Samuel Gitterman

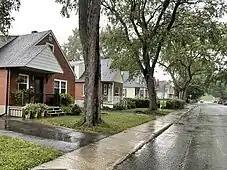
A line of small single-family houses in the Crawford Park Extension, in Verdun, Montreal. This subdivision was one of Gitterman's first urban plans, undertaken while at the NHA in the early 1940s.

Despite working for the new organization, Gitterman's role at the CMHC remained similar to his previous work, and he continued to oversee the development of military housing for the Army, Navy, and Air Force; public housing, such as Regent Park North; veterans housing; townsites, like Ajax, Ontario; and housing in the arctic and northern Canada.